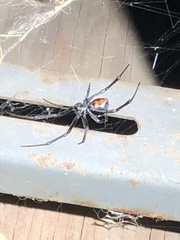
Species: Lactrodectus_hesperus